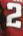
Number: 2